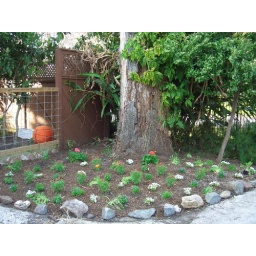
New flower bed in the back yard. (The tree is going to be taken out-- soon!)